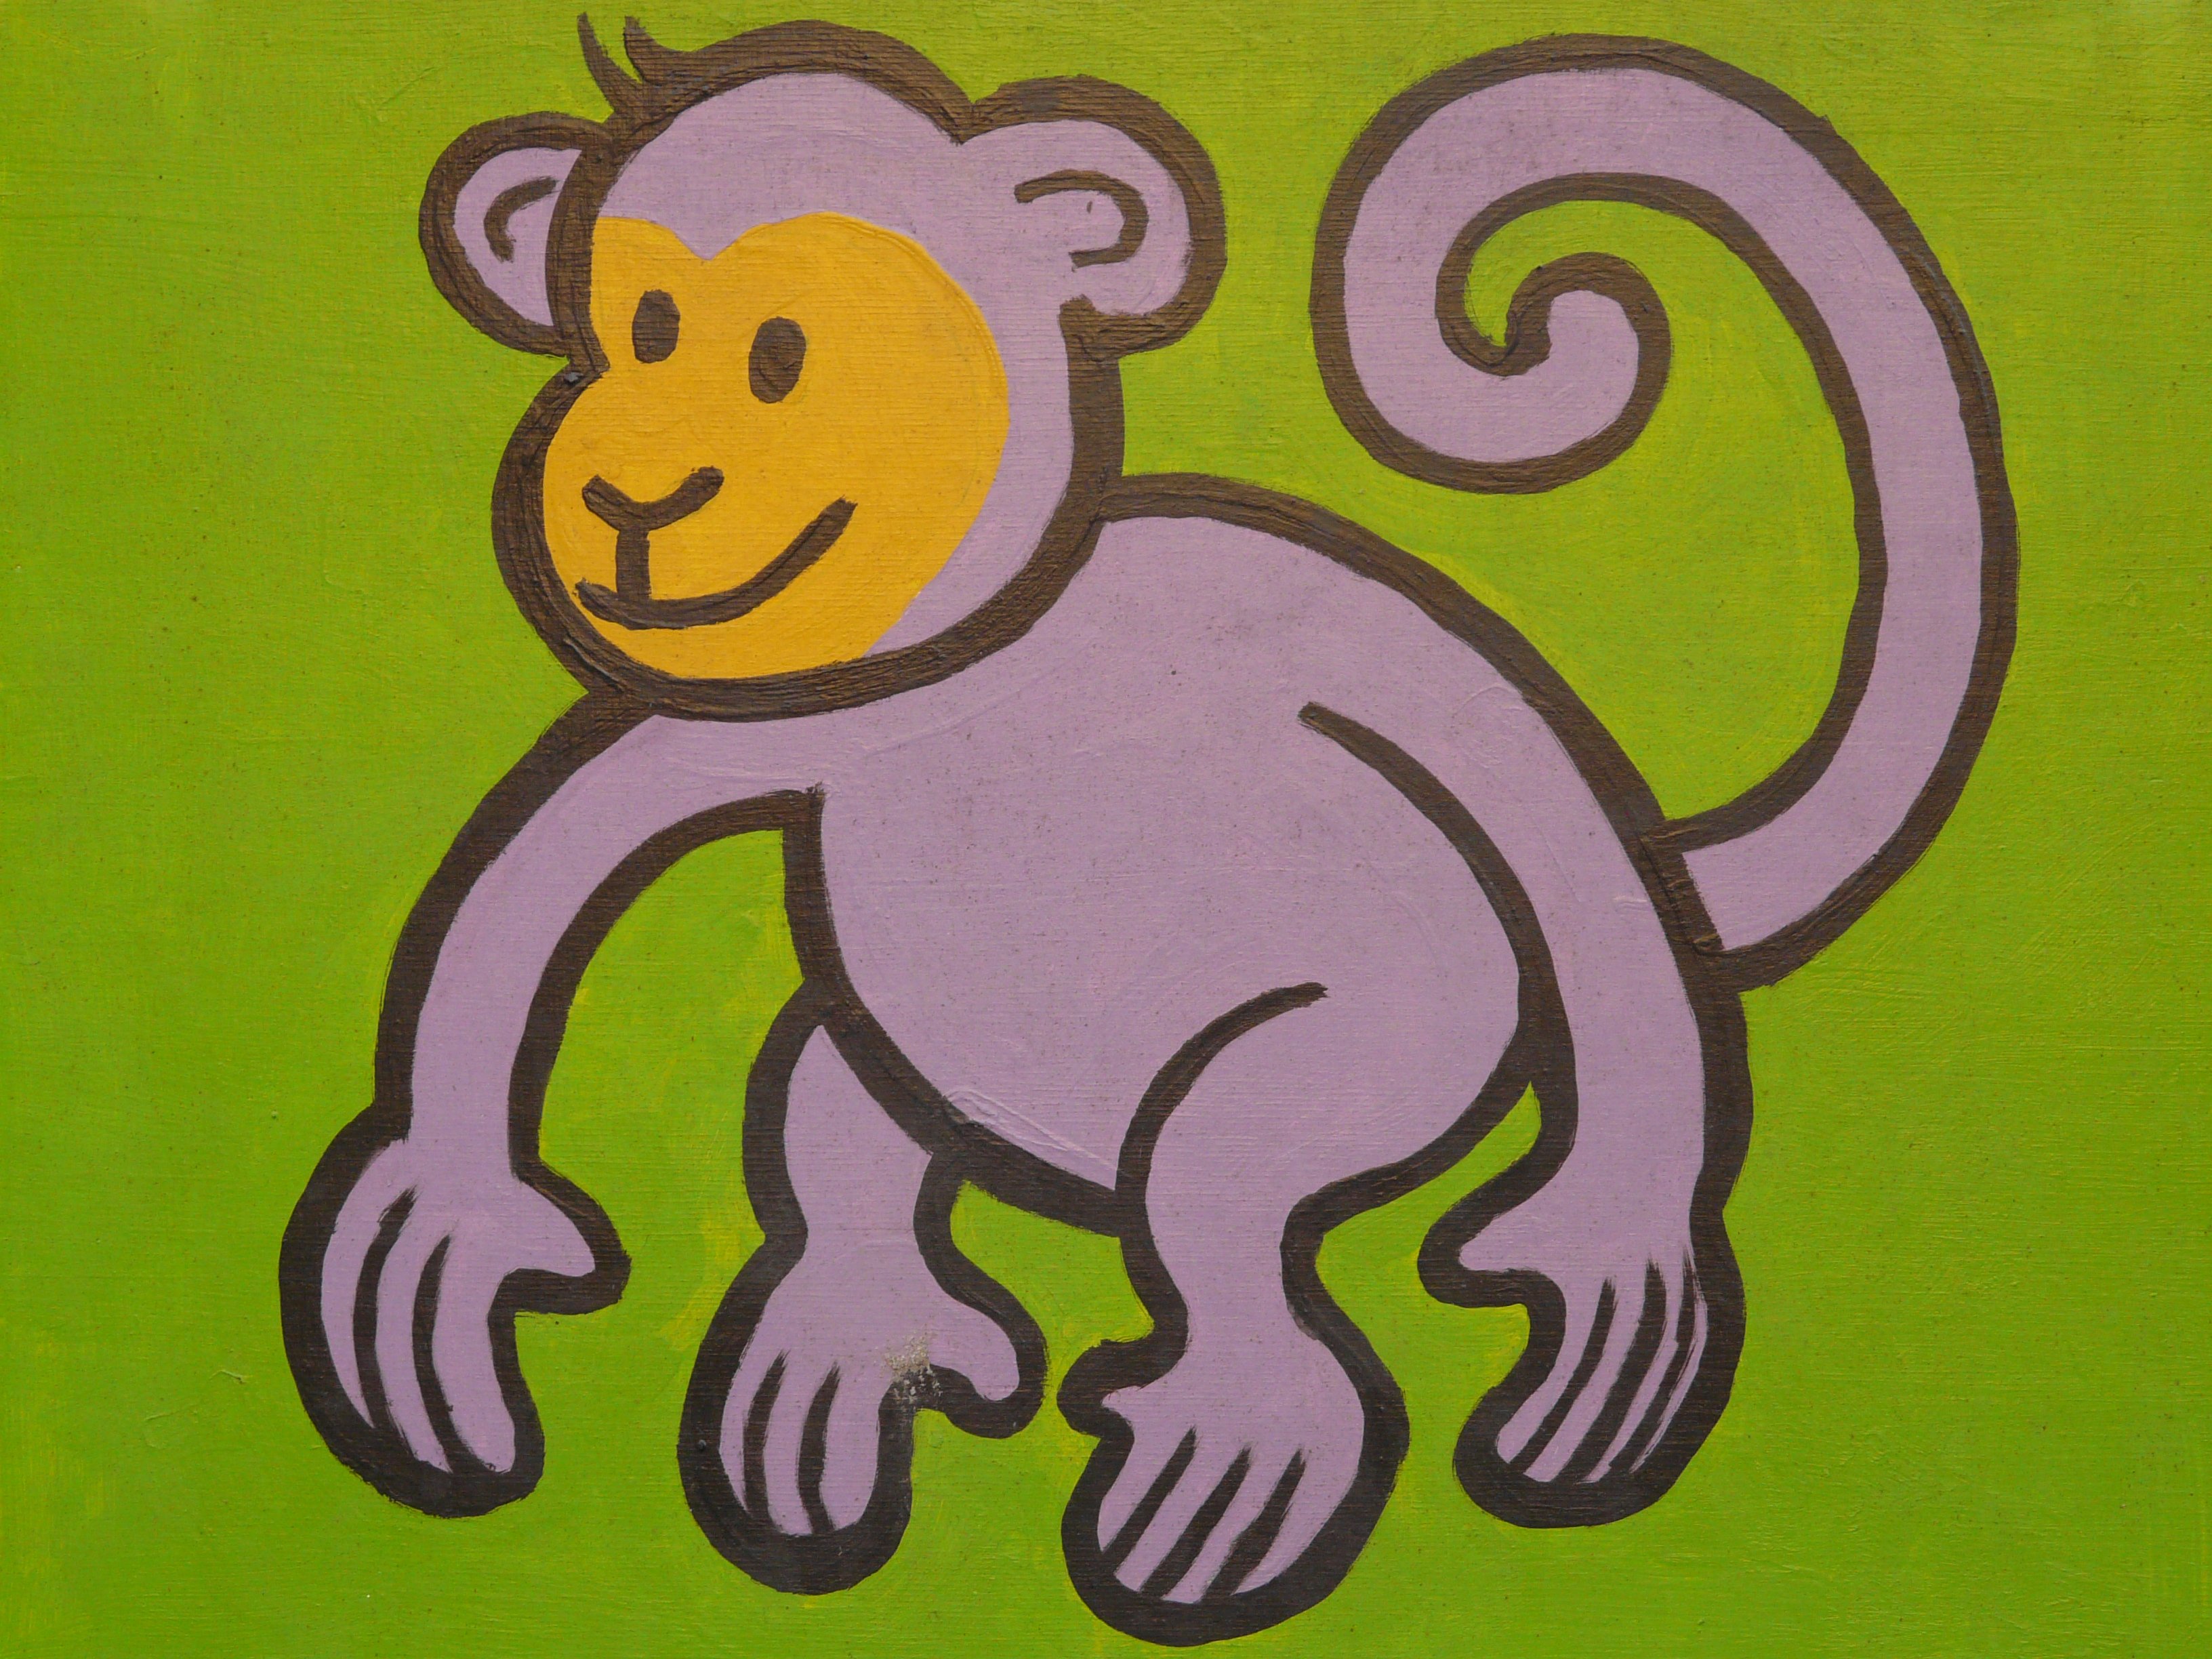
animal, paint, monkey, figure, sketch, drawing, illustration, funny, image, cartoon, cartoon character